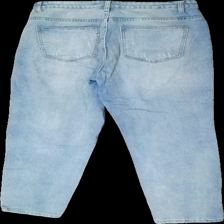
View: back
Type: Jeans
Category: Ladies
Brand: Not in the list
Brand text on label: R.display denim
Colors: Blue
Material: 100% cotton
Cut: Regular
Size: 38
Season: All
Trend: Denim
Stains: Minor
Smell: Minor
Holes: Major
Price range: <50
Recommended usage: Recycle
Comment: slight detergent smell